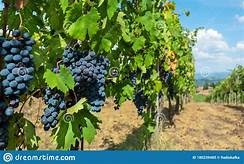
Label: grape